Vyacheslav Sukristov

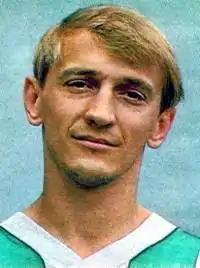

Vyacheslavas Vasilyevich Sukristovas (born 1 January 1961 in Vilnius) is a former Soviet and Lithuanian footballer and a current manager.